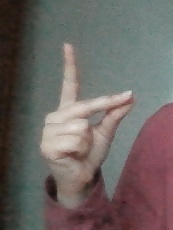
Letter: ta